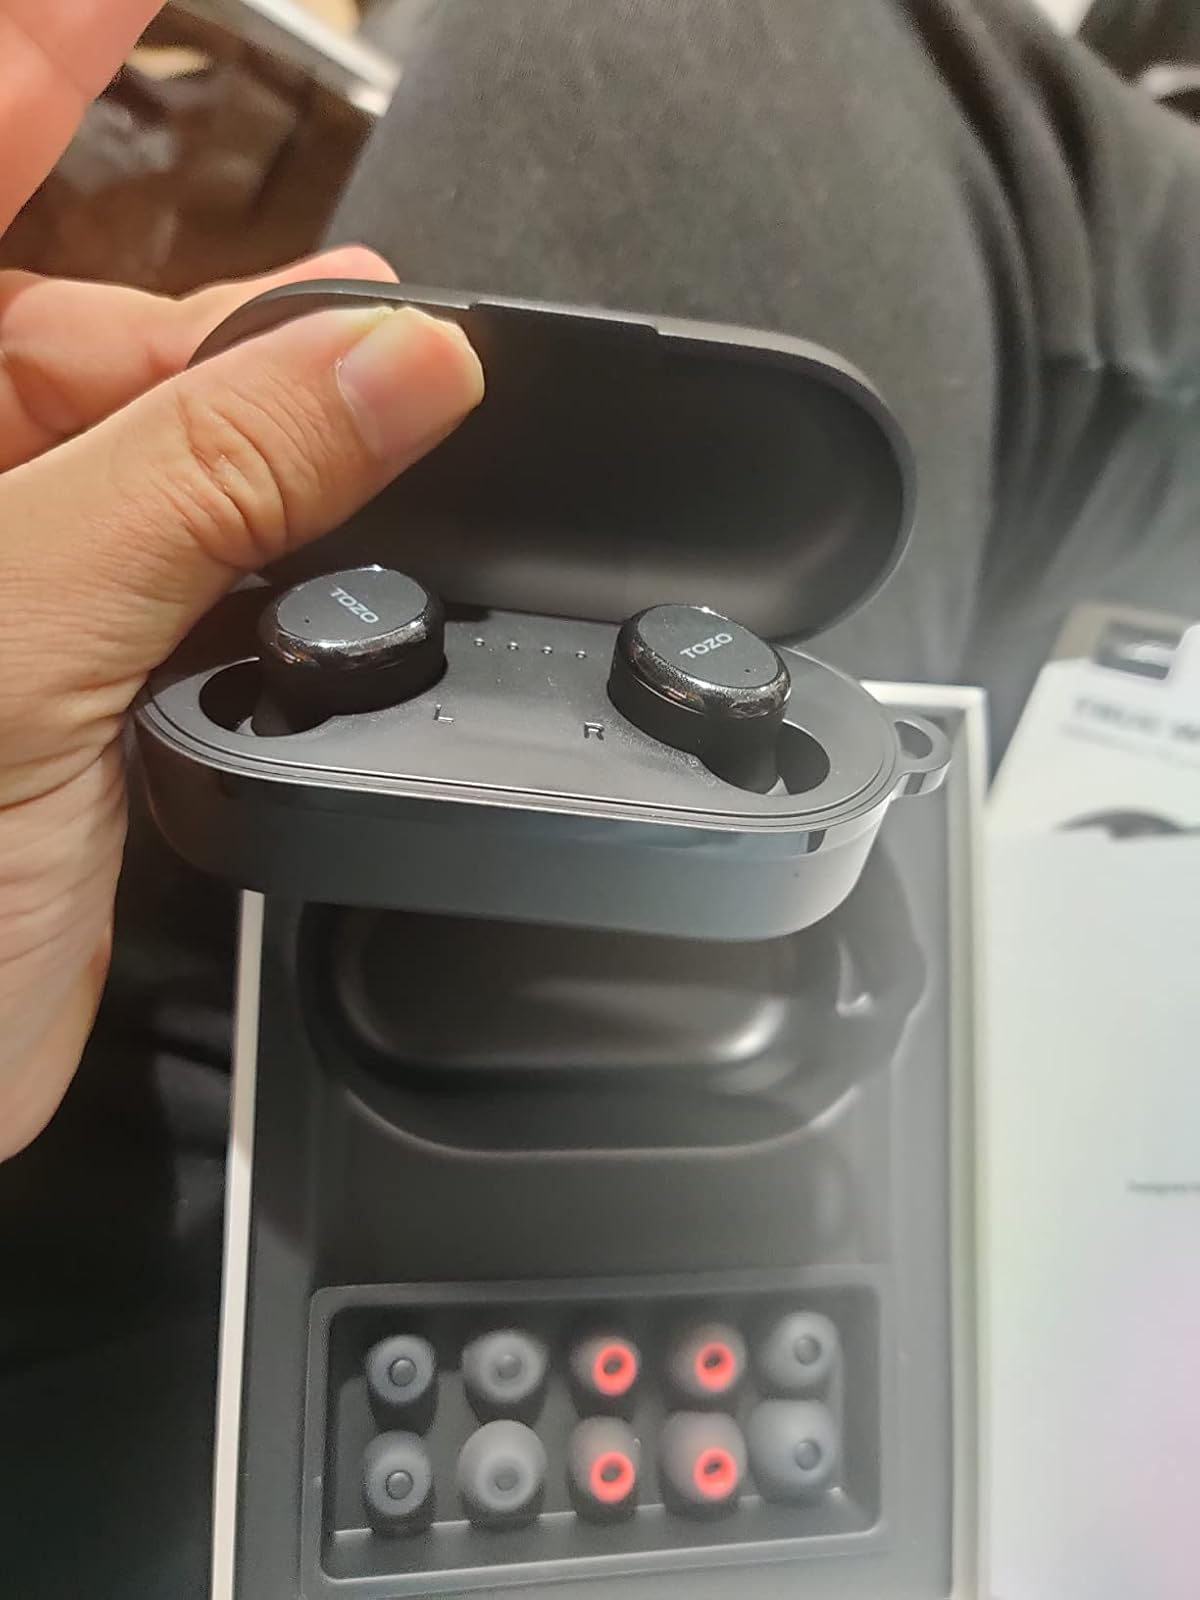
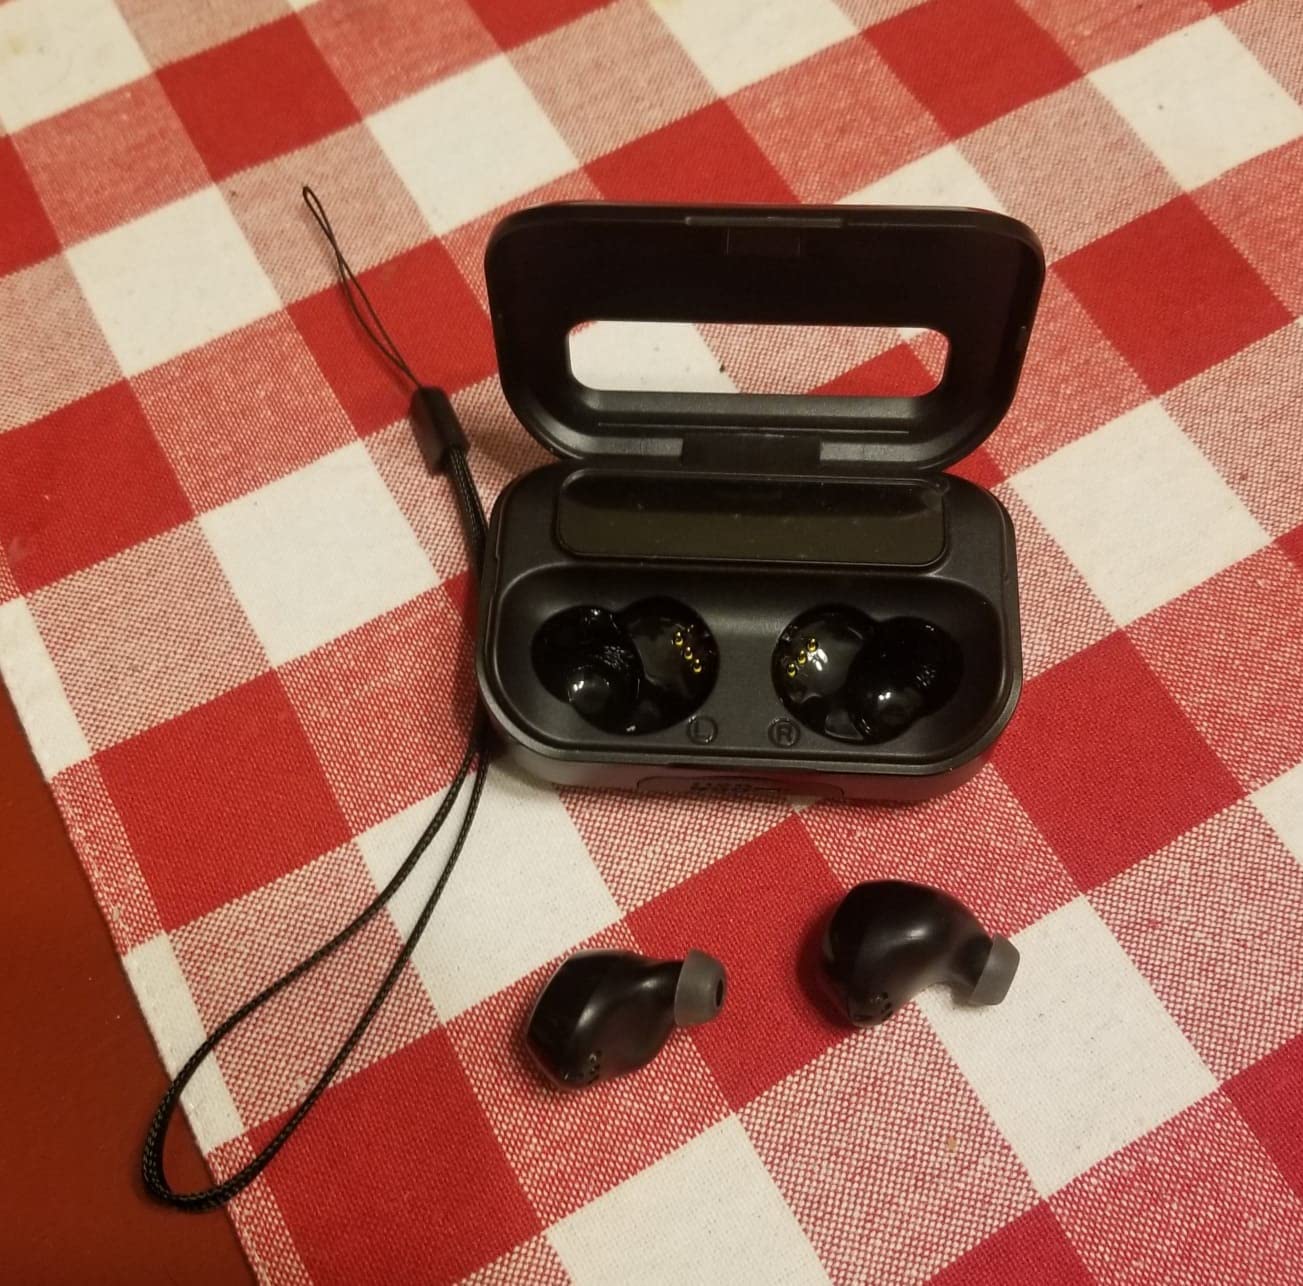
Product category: earbuds
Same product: no